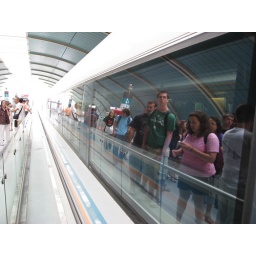
Nazareth students are reflected in the window of the Maglev train, the fastest train in the world, as they prepare to depart Shanghai.